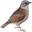
Label: bird